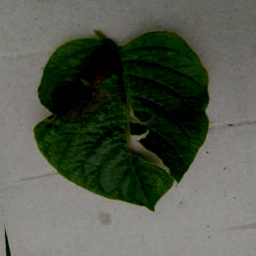
Etiqueta: Late Blight